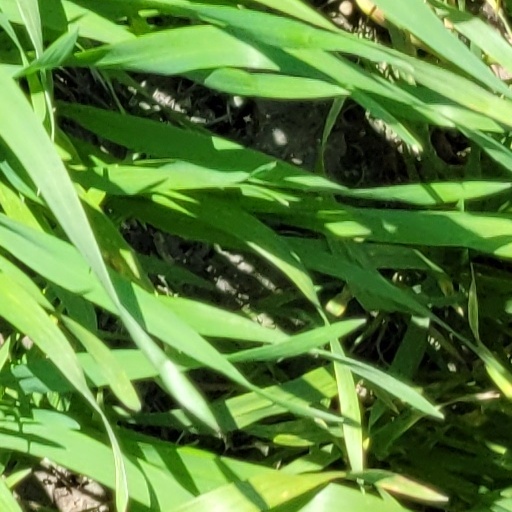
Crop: wheat